Claverack College

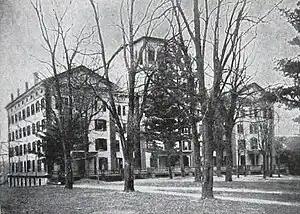
Claverack College campus, c. 1900 postcard

Claverack College, also known as Washington Seminary and Hudson River Institute, was a coeducational boarding school in Claverack, New York, United States. Founded as a boys' academy, it operated from 1779 until 1902. It added a girls' school in the mid-19th century.